Frederic Charles Hirons

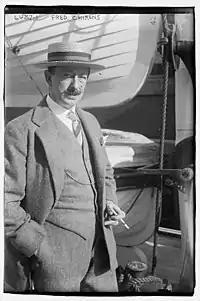
Frederic Charles Hirons

Frederic Charles Hirons (March 28, 1882 – January 23, 1942) was an American architect, based in New York City, who designed the Classical George Rogers Clark National Memorial, in Vincennes, Indiana, among the last major Beaux-Arts style public works in the United States, completed in 1933.